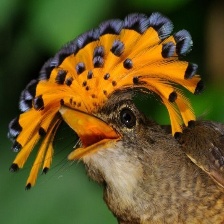
Species: ROYAL FLYCATCHER
Scientific name: ONYCHORHYNCHUS